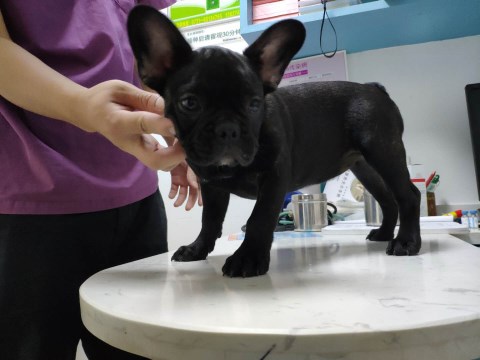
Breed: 1121-n000002-French_bulldog